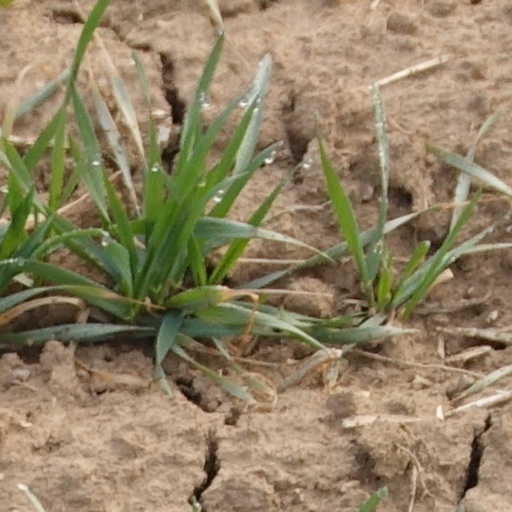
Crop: wheat